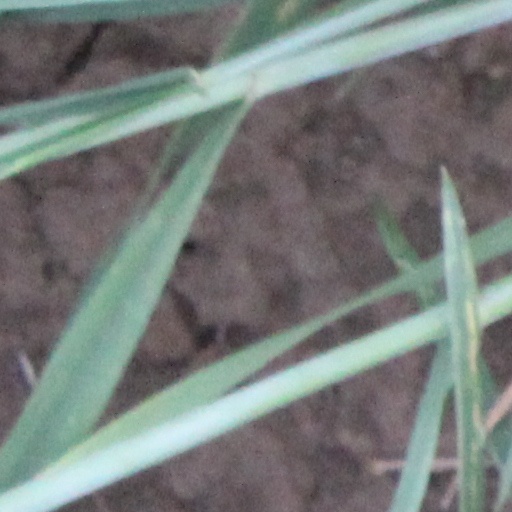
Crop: wheat